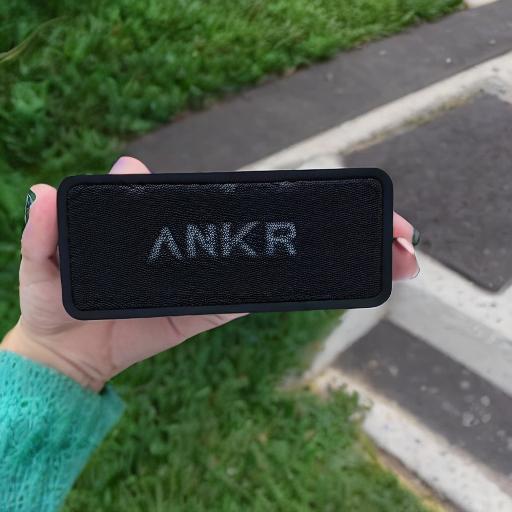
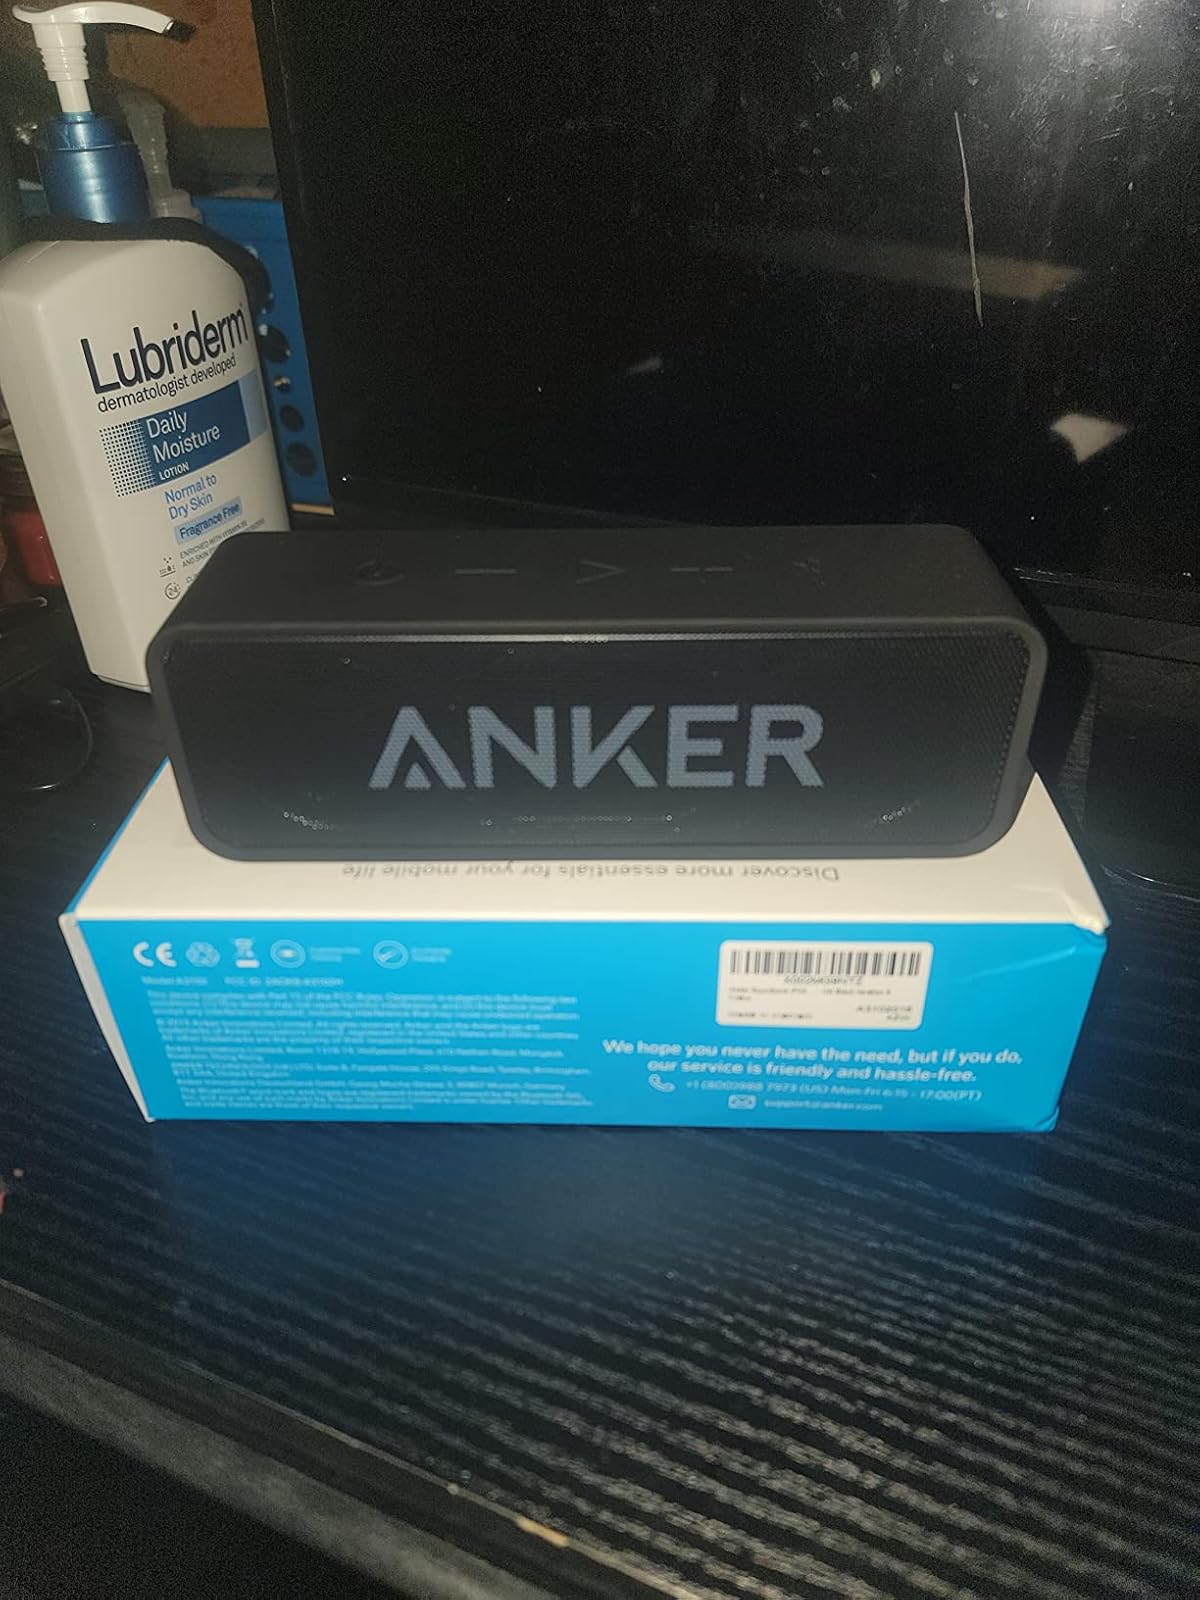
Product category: speaker
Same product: no